Middletown Folk Festival

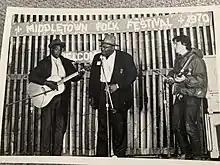

In spite of the Levine's intention to create a small, community celebratory event, the community spirit was felt not only by the attendees but by the performers as well. Through the years, some of the nationally known folk and traditional music performers of the time included: Michael Cooney, Highwoods String Band, Utah Phillips, Barbara Carnes, Helen Schneyer, Jay Ungar, Molly Mason, and Lyn Hardy, and Mike and Alice Seeger.